Tune-Yards

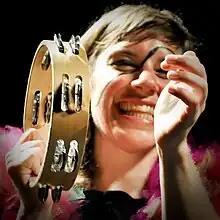
Garbus performing at Café de la Danse in Paris, France, on June 2, 2011

Tune-Yards (stylized as tUnE-yArDs) is the Oakland, California–based music project of Merrill Garbus (vocals, various instruments) and Nate Brenner (bass, various instruments). Garbus's music draws from an eclectic variety of sources and uses elements such as loop pedals, ukulele, vocals, and lo-fi percussion. Tune-Yards’ 2011 album "Whokill" was ranked the number one album of that year in "The Village Voice's" annual Pazz and Jop critics’ poll.